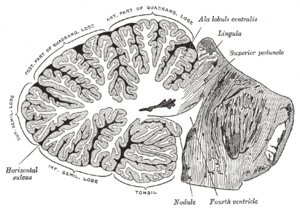
Le cervelet est une structure de l'encéphale des vertébrés qui joue un rôle important dans le contrôle moteur et est également impliqué, dans une moindre mesure, dans certaines fonctions cognitives, telles que l'attention, le langage et la régulation des réactions de peur et de plaisir.